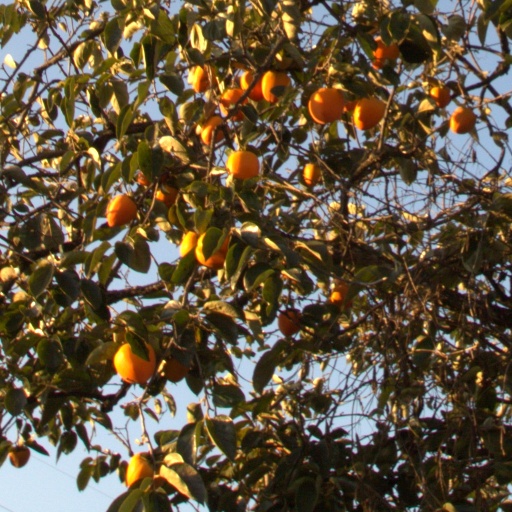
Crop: grape